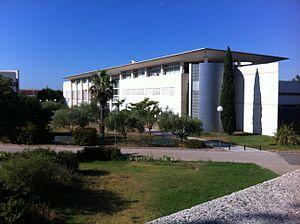
Université de Toulon batiment R
Toulon est une commune du Sud-Est de la France, chef-lieu du département du Var et siège de sa préfecture. Troisième ville de la région Provence-Alpes-Côte d'Azur derrière Marseille et Nice, elle abrite en outre le siège de la préfecture maritime de la Méditerranée. La commune est établie sur les bords de la mer Méditerranée, le long de la rade de Toulon. Ses habitants sont appelés les Toulonnais.